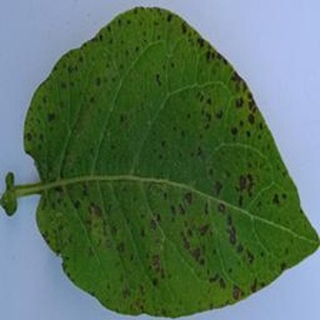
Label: potato_early_blight